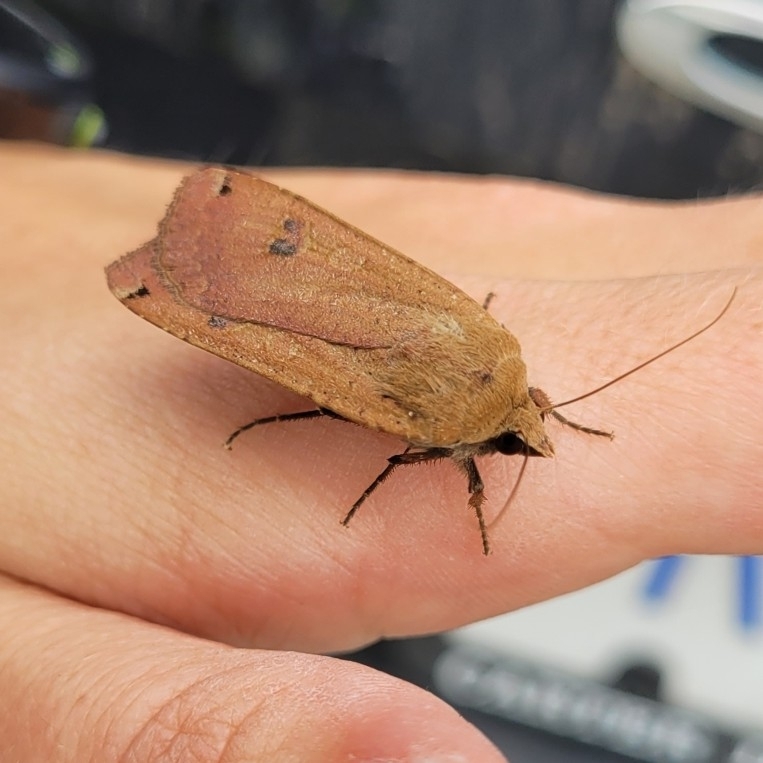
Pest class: cutworms